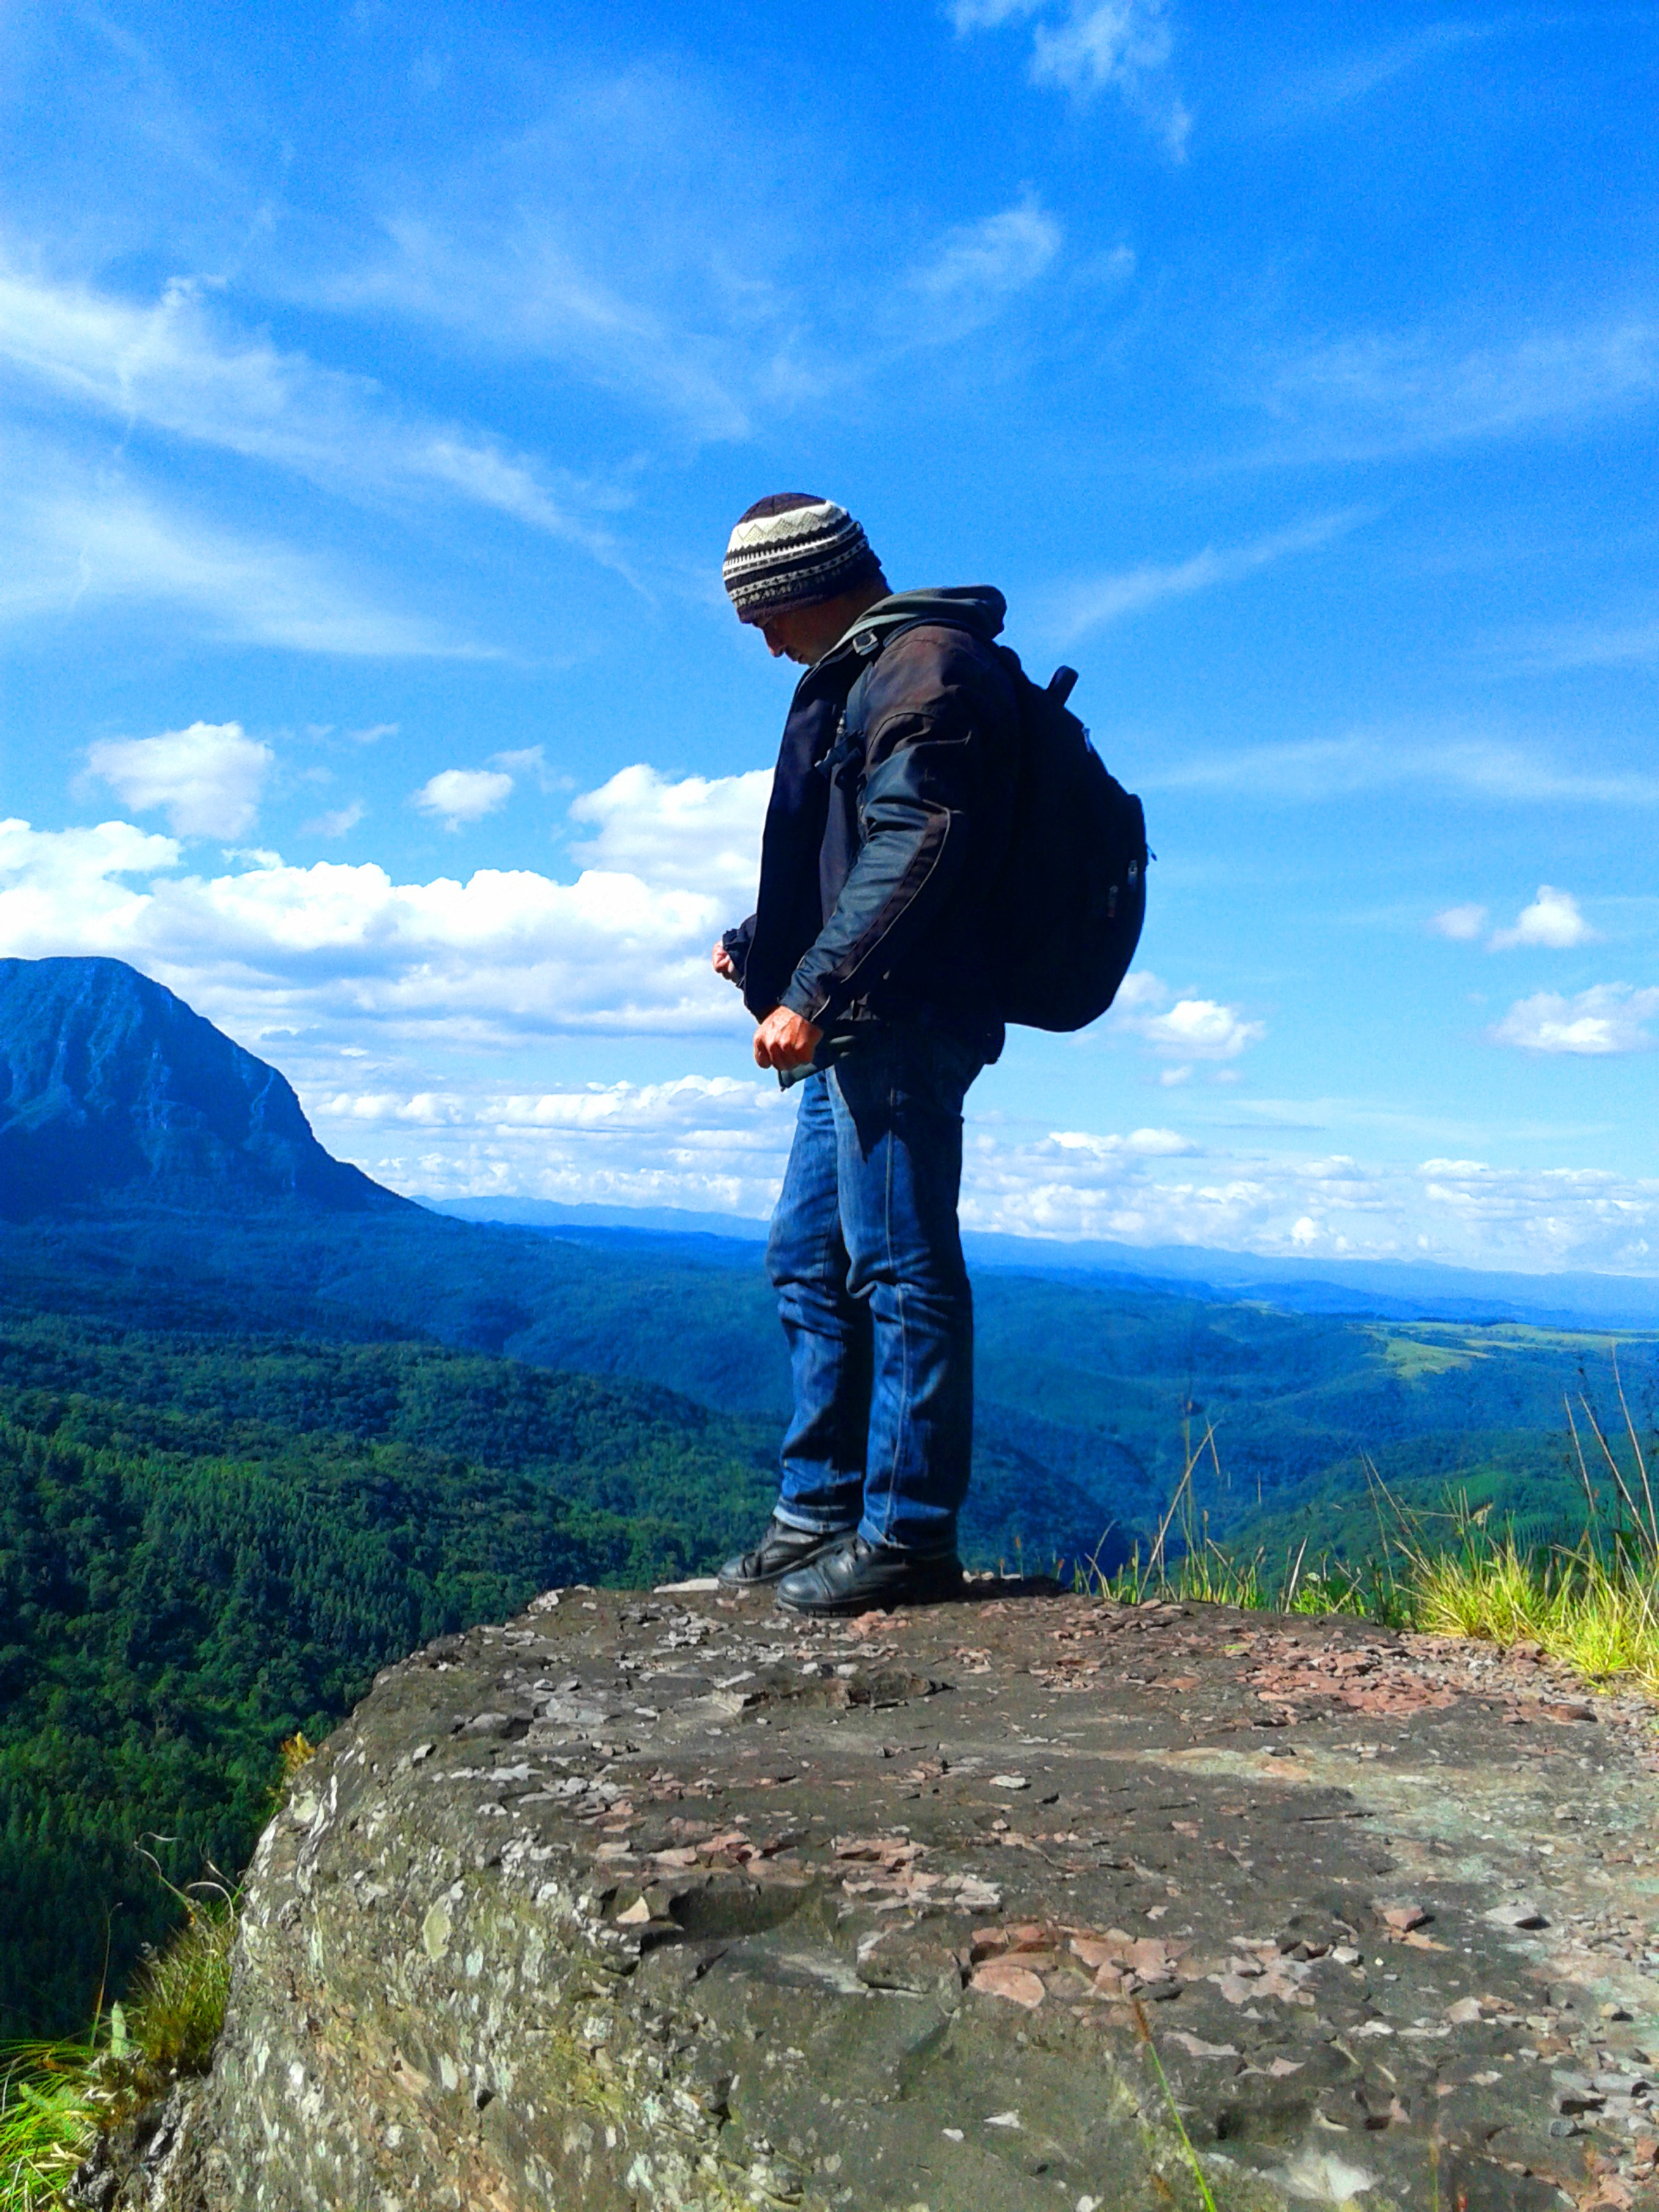
landscape, wilderness, walking, mountain, hiking, adventure, mountain range, travel, recreation, cliff, ridge, summit, mountaineering, sports, backpacking, brazil, fell, outdoor recreation, mountainous landforms